North Killingholme Haven

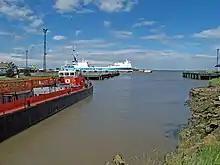
North Killingholme Haven, view north from the Haven towards the Humber Sea Terminal (2008)

North Killingholme Haven is a water outlet on the south bank of the Humber Estuary in the civil parish of North Killingholme, to the north-west of the Port of Immingham.